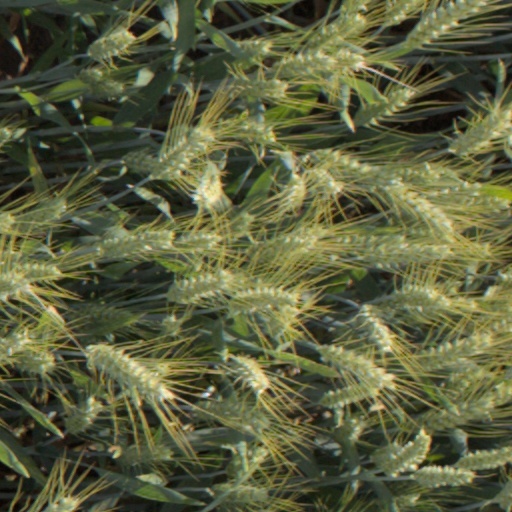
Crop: wheat